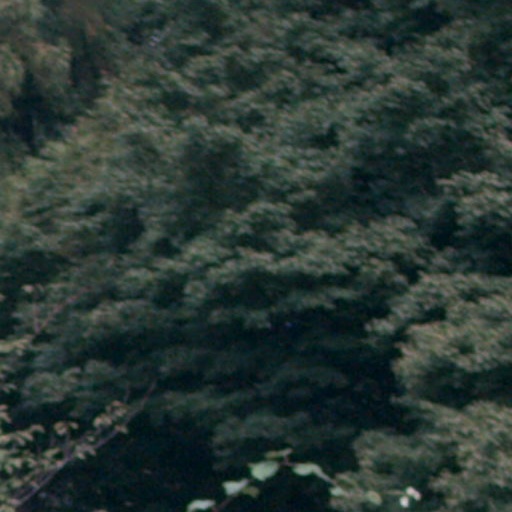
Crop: cassava